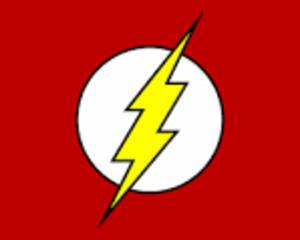
Logo de flash
Flash est le nom de plusieurs personnages de fiction appartenant à l'univers de DC Comics. Les différents Flash sont tous dotés de la capacité de se déplacer à très grande vitesse. Le costume du super-héros Flash est souvent rouge et jaune, avec au centre un éclair sur fond blanc pour désigner sa vitesse. Mais le tout premier avait également un casque d'acier, inspiré du dieu grec Hermès, doté lui aussi, d'une vitesse hors du commun. Il a été créé par Gardner Fox et Harry Lampert.